Víctor Urquidi

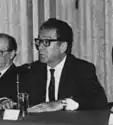
Victor Urquidi, 1984

Víctor Luis Urquidi Bingham (3 May 1919 – 23 August 2004) was a Mexican civil servant, economist, and academic.